Newton, Iowa

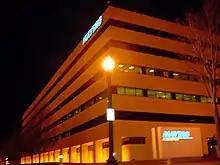
Former headquarters of the Maytag Corporation, sold to Newton Enterprises in April 2012

Newton was founded in 1846 as Newton City, then shortened to Newton in 1847 and incorporated as a city in 1857. It was named to pair with Jasper County, following a common American naming scheme at the time in honor of Revolutionary War soldiers John Newton and William Jasper. In the late 19th century, Newton's growth was fueled by the development of coal mines in the region. The first significant mine in the area was the Couch mine of the Jasper County Coal and Railway Company, opened in the 1870s. For a while, it was the largest mine in the county, producing 70 tons per day. William Snooks opened a mine near Newton in 1886. In the early 20th century, large scale mining in the Newton area had declined, but there were still several mines in the area that were worked intermittently.